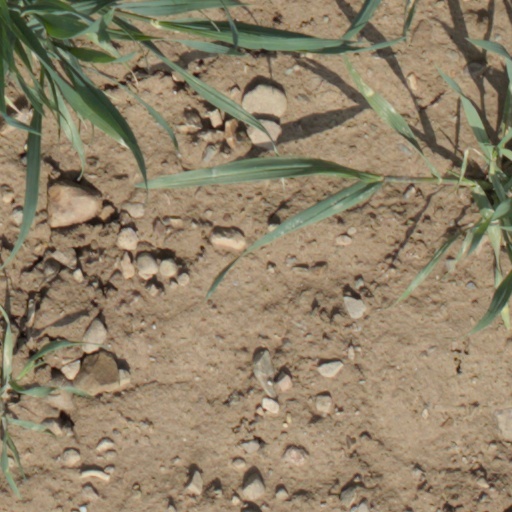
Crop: wheat